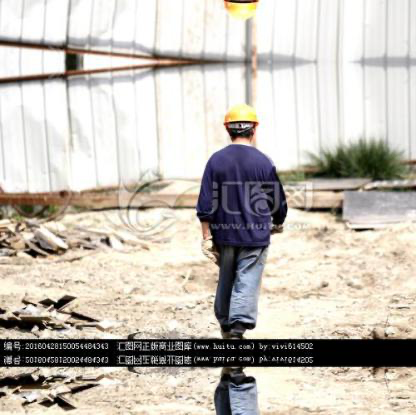
Objects in the image:
label: helmet
label: helmet